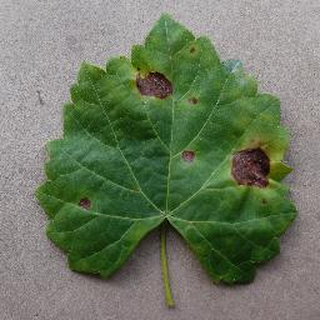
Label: grape_black_rot